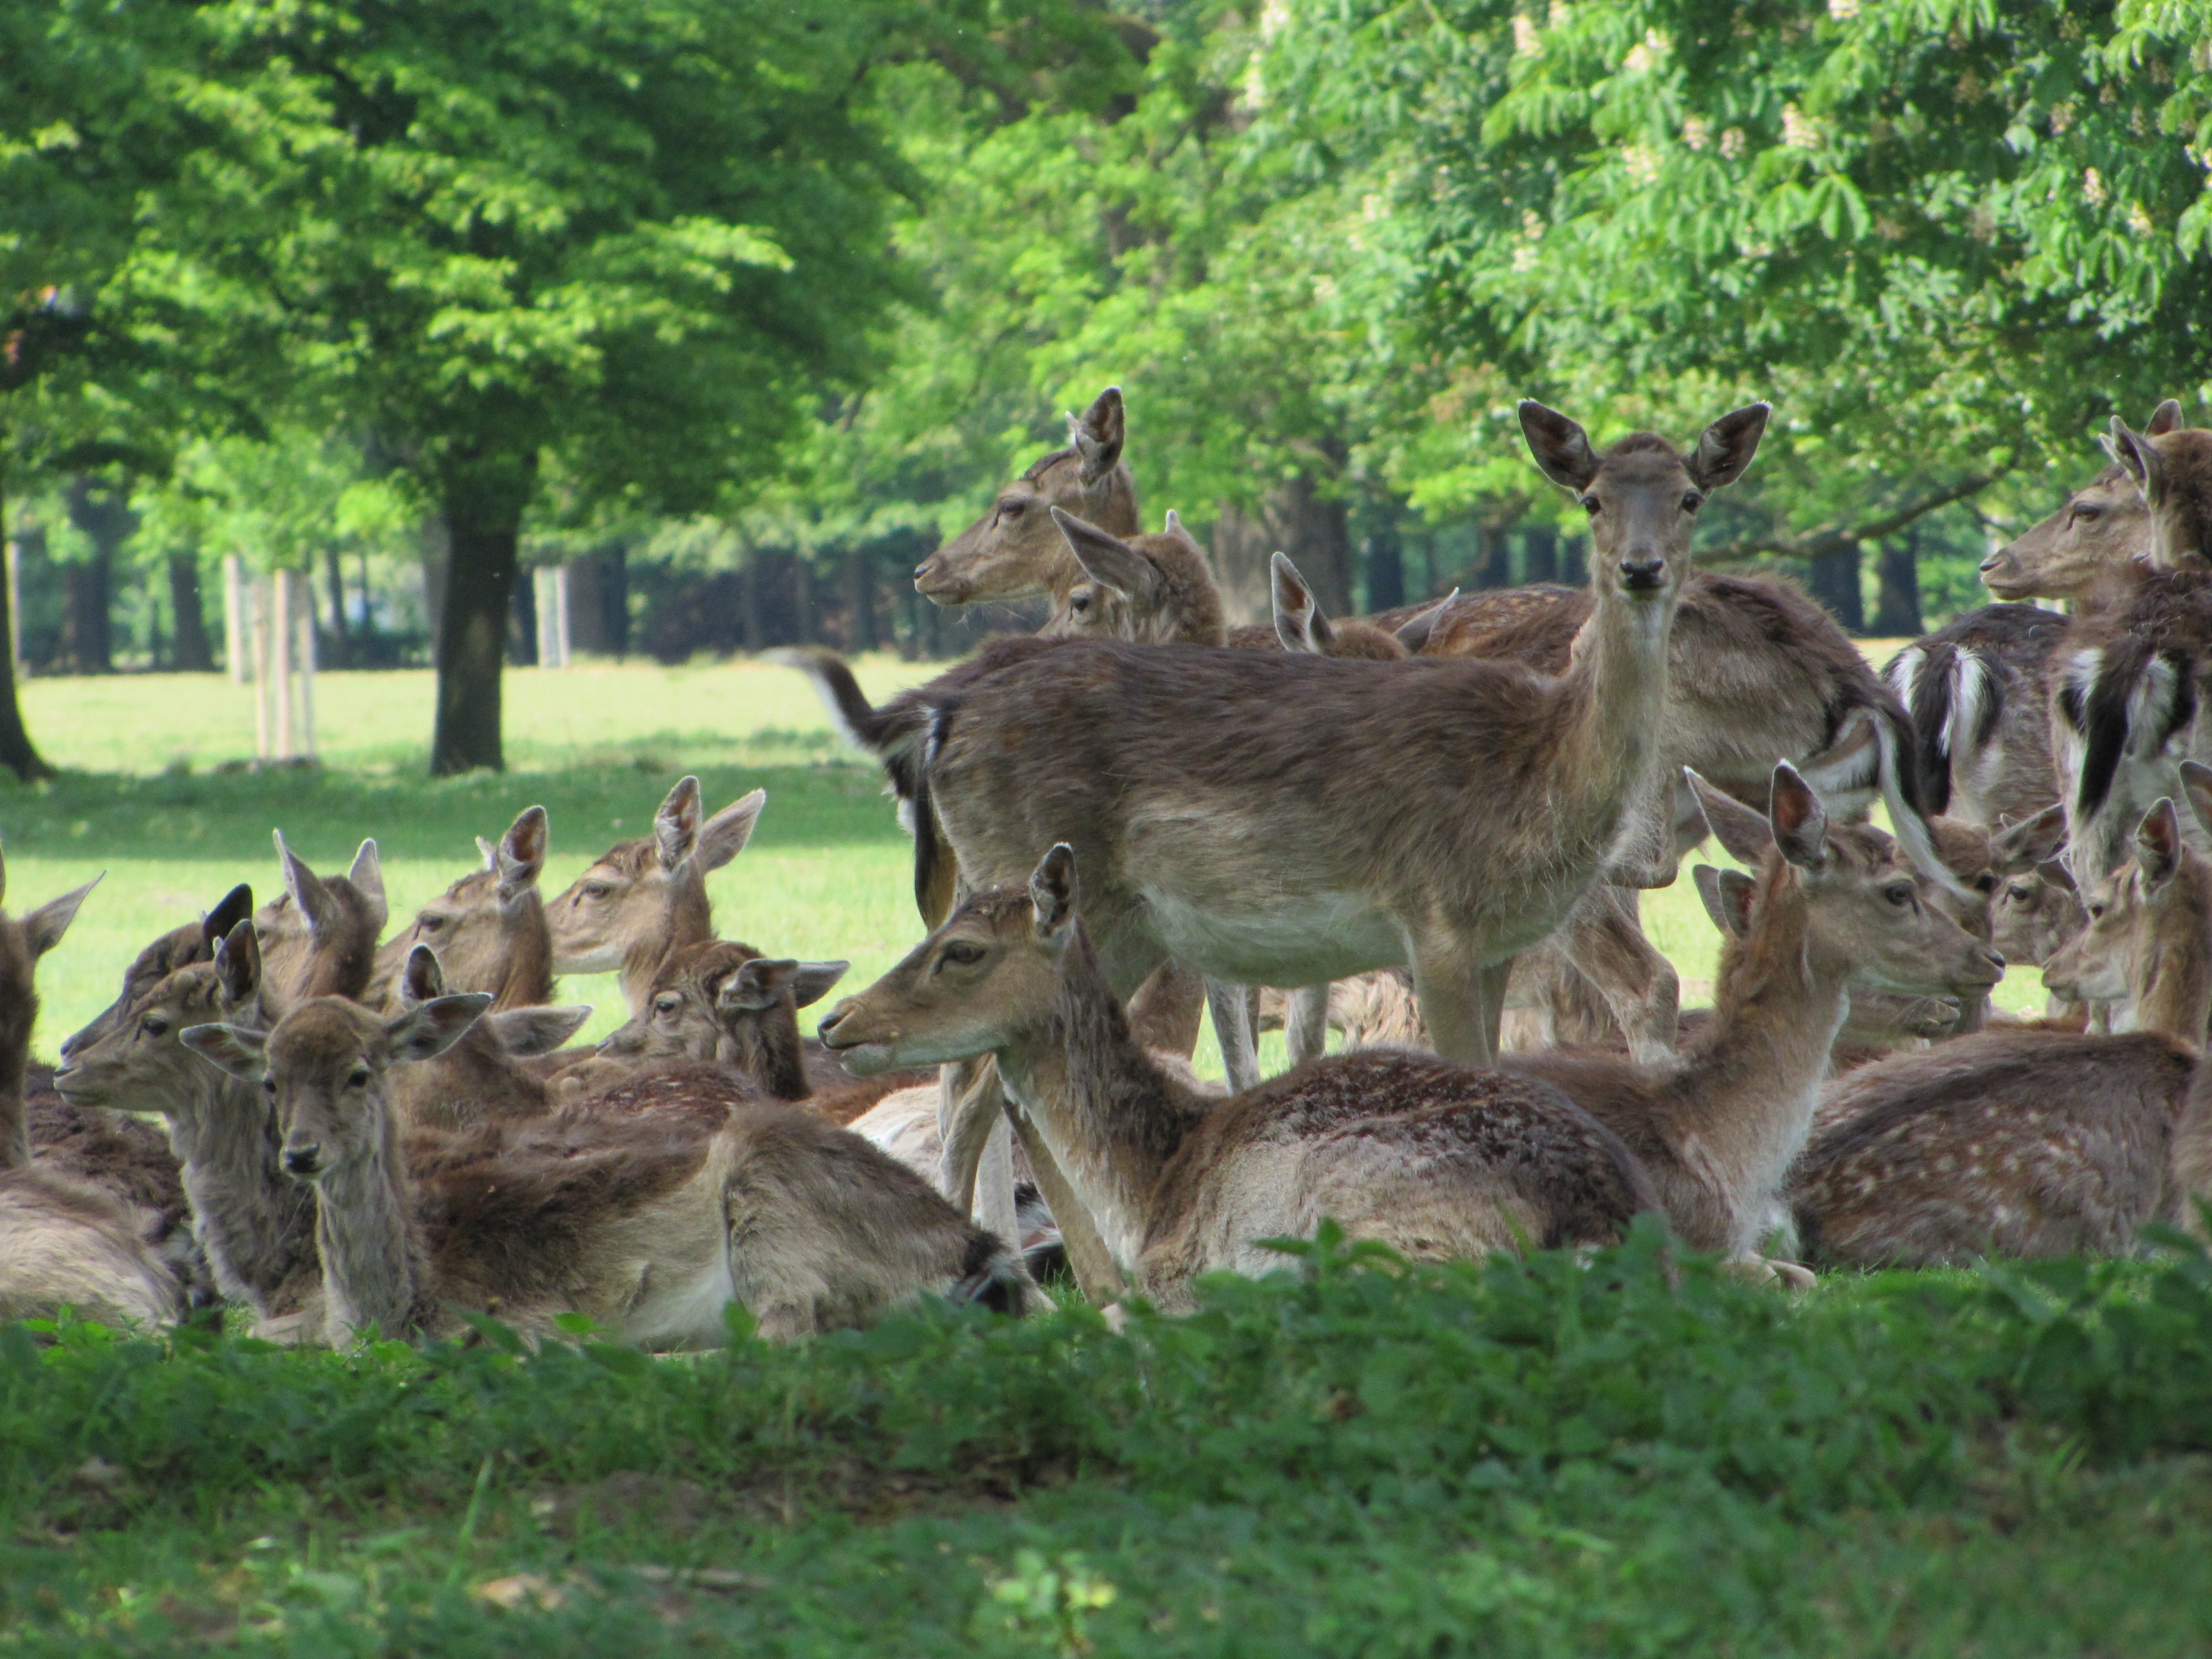
wildlife, deer, mammal, fauna, donkey, white tailed deer, pack animal, lkjgf, soeirj, lksdjf